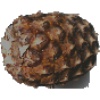
Label: Pineapple 1